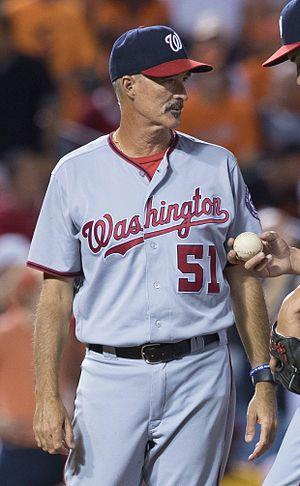
Michael Ausley Maddux est un lanceur droitier de baseball ayant joué dans les Ligues majeures de 1986 à 2000.